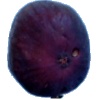
Label: fig